Request stop

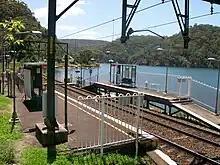
Wondabyne railway station is a request stop, located north of Sydney.

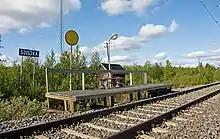
The Sjisjka stop on the Inland Line in Lapland with the traditional round, yellow sign that is to be turned towards the arriving train

In public transport, a request stop, flag stop, or whistle stop is a stop or station at which buses or trains, respectively, stop only on request; that is, only if there are passengers or freight to be picked up or dropped off. In this way, stops with low passenger counts can be incorporated into a route without introducing unnecessary delay. Vehicles may also save fuel by continuing through a station when there is no need to stop.